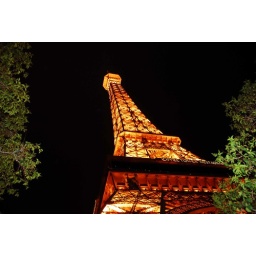
Hand held shot against natural black sky with flash to illuminate framing trees.